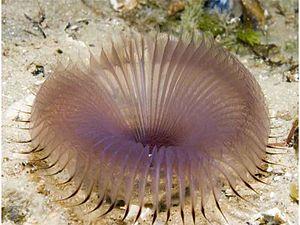
Myxicola infundibulum est une espèce de vers marins polychètes de la famille des Sabellidae.
Myxicola est un genre de vers annélides polychètes marins de la famille des Sabellidae.
Les Sabellidae sont une famille de vers marins polychètes de l'ordre des Canalipalpata.